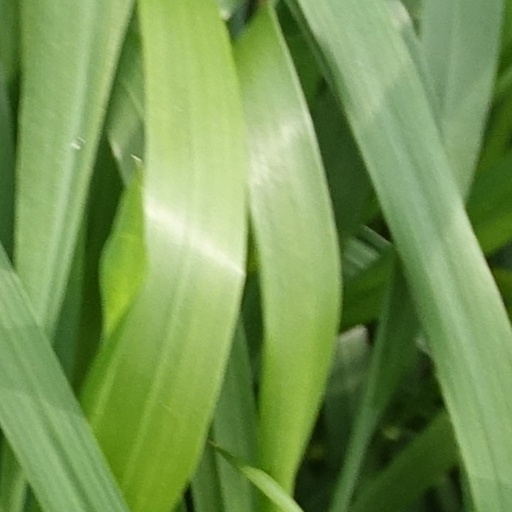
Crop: wheat